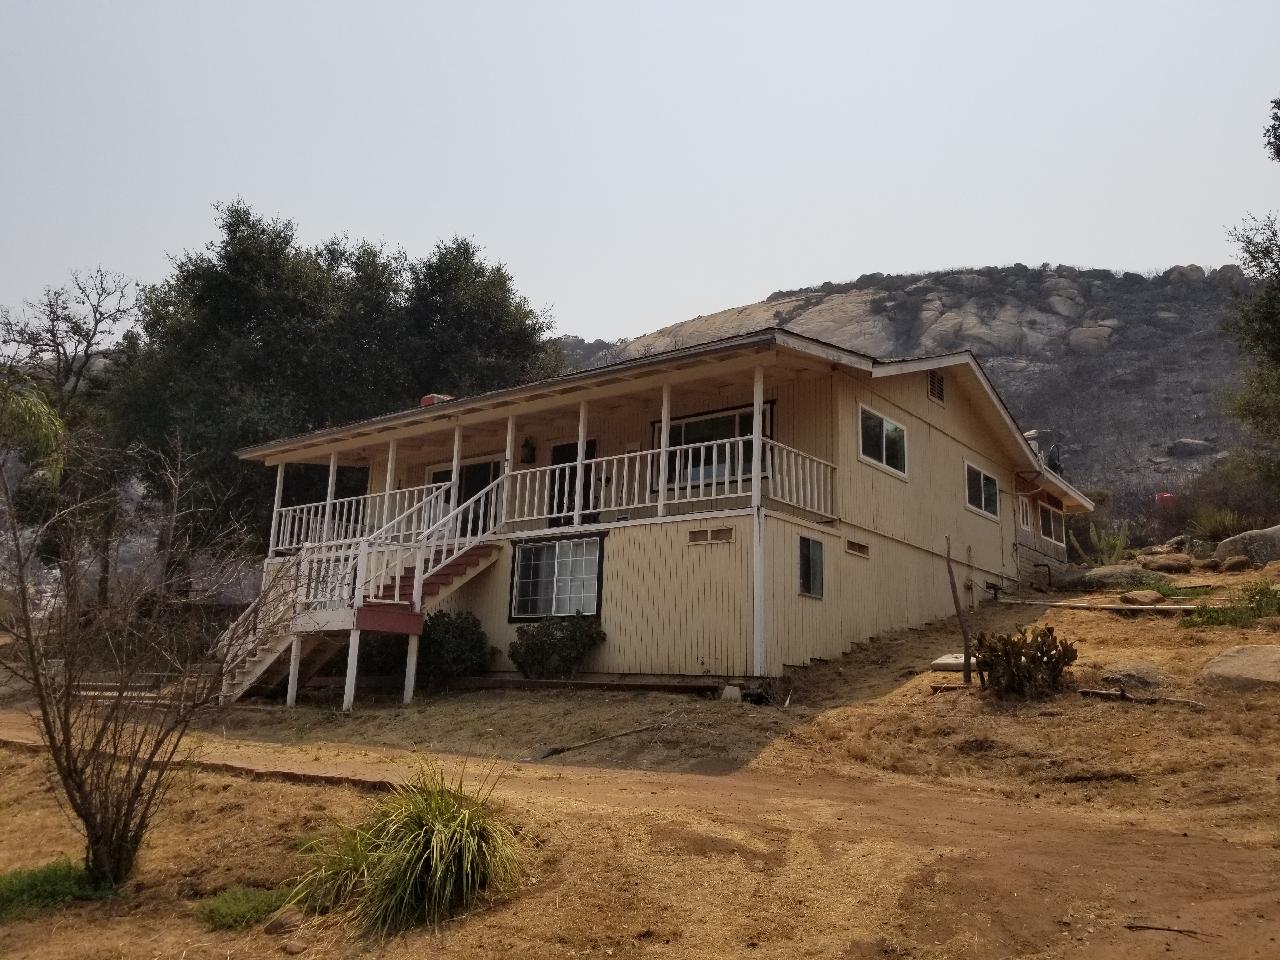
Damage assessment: no_damage